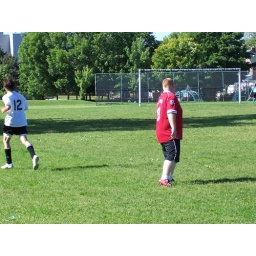
A blur in a white shirt flashes by us... again